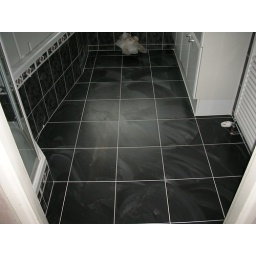
New floor in main bathroom